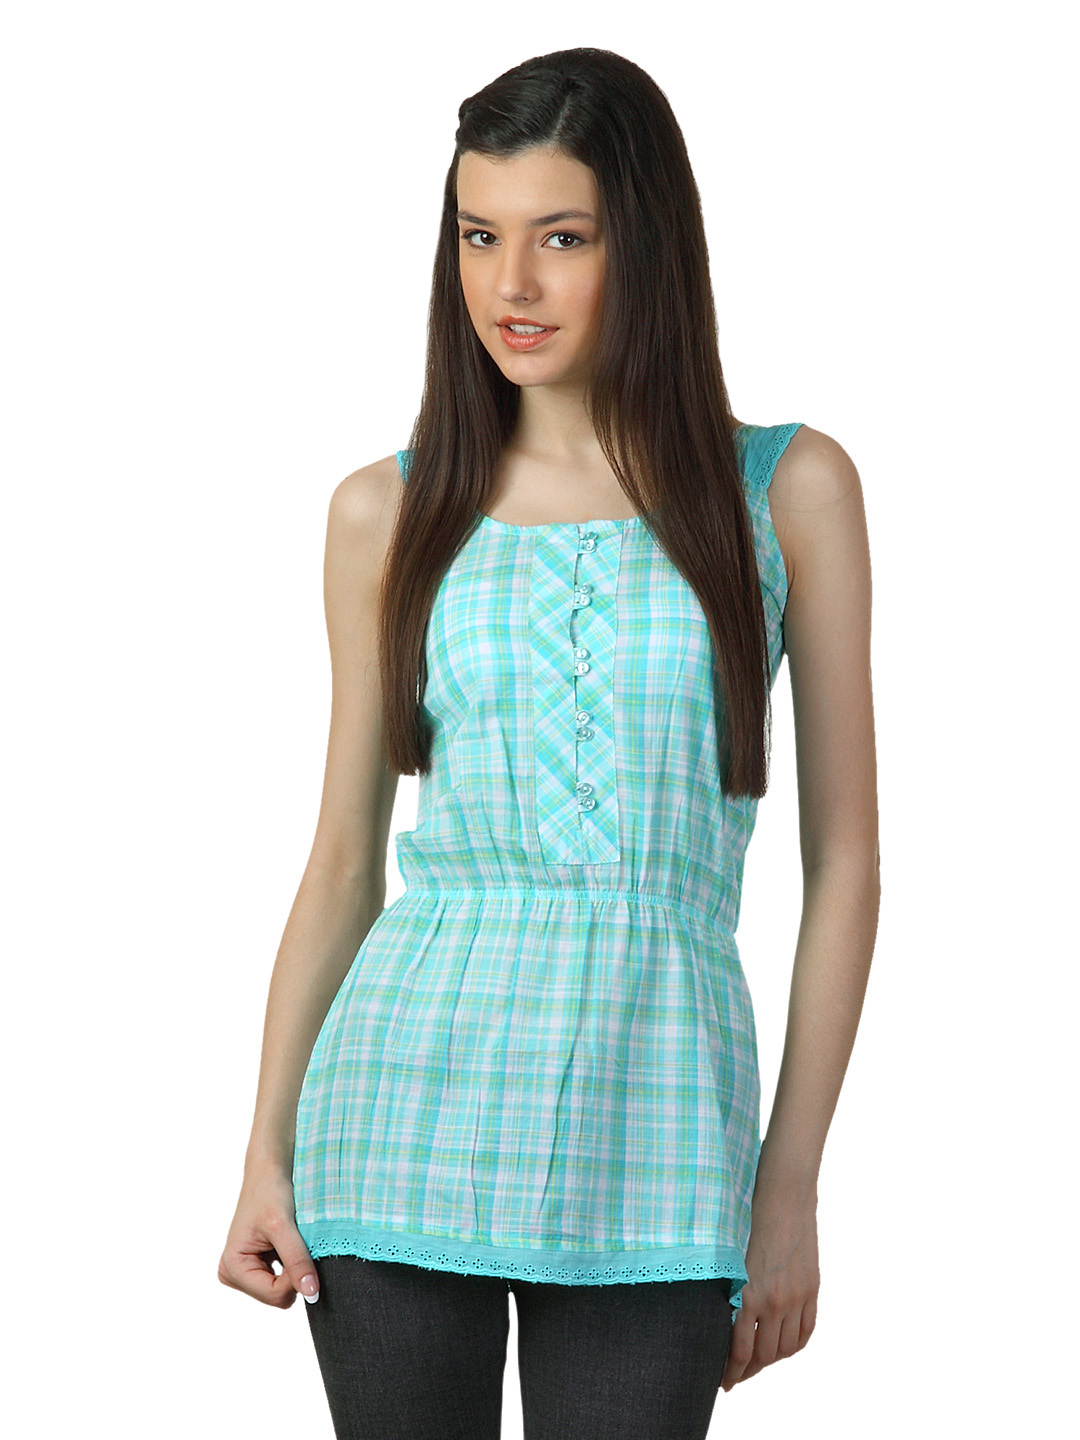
Sepia Women Blue Checked Top
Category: Apparel / Topwear / Tops
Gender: Women
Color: Blue
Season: Summer 2012
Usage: Casual